Bushfires in Australia

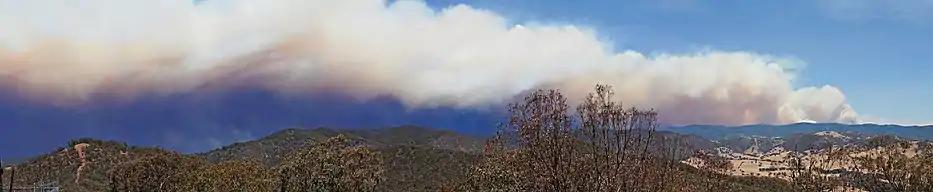
Looking towards Dargo, Victoria from Swifts Creek, 11 January 2006

From 27 December 1993 to 16 January 1994, over 800 severe fires burned along the coastal areas of New South Wales, affecting the state's most populous regions. Blazes emerged from the Queensland border down the north and central coast, through the Sydney basin and down the south coast to Batemans Bay. The spread of fires were generally contained within less than from the coast, and many burned through rugged and largely uninhabited country in national parks or nature reserves. Dramatic scenes of the city of Sydney shrouded in thick bushfire smoke, and bushland suburbs on fire were broadcast around the world.